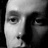
Emotion: sad